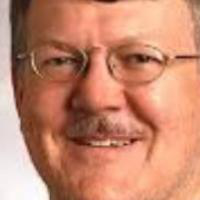
Age group: age 41-55